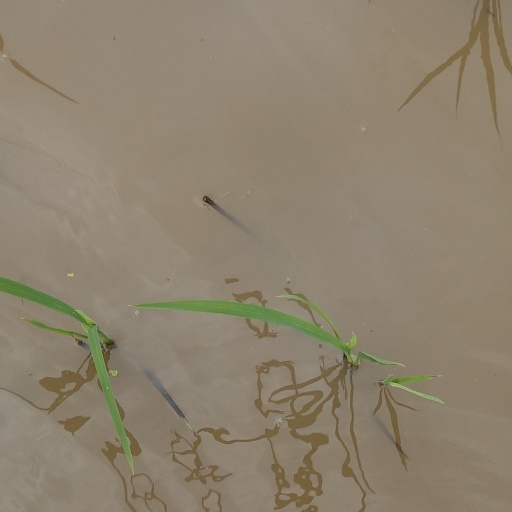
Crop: rice